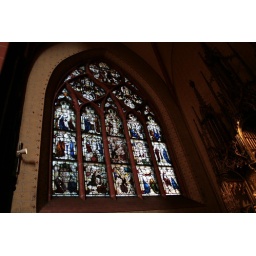
Stained glass window in Saint Bartholomeus's Cathedral / Frankfurt am Main